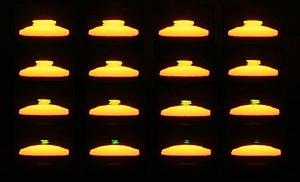
Apparition d'un rayon vert.